Los Ingobernables de Japon

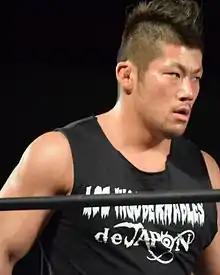
Sanada made his surprise NJPW debut at Invasion Attack 2016, aligning himself with the stable by helping Naito capture the IWGP Heavyweight Championship.

On March 12, Naito, with help from both Bushi and Evil, defeated Hirooki Goto in the final to win the 2016 New Japan Cup. With the win, Naito earned the right to challenge for a title of his choosing and chose to face IWGP Heavyweight Champion Kazuchika Okada. On April 10 at Invasion Attack 2016, Sanada debuted as the newest member of "Los Ingobernables de Japon", helping Naito defeat Okada for the IWGP Heavyweight Championship. On May 3 at Wrestling Dontaku 2016, Naito made his first successful defense of the IWGP Heavyweight Championship against Okada's Chaos stablemate Tomohiro Ishii. Following the match, Okada, who had earlier in the event defeated Sanada, intimated that he wanted a title rematch with Naito. Also in May, Bushi took part in the 2016 Best of the Super Juniors. Although he failed to advance from his block with a record of four wins and three losses, Bushi scored a major win in his final match of the tournament on June 6 by defeating reigning IWGP Junior Heavyweight Champion Kushida, causing him to miss the final of the tournament. On June 19 at Dominion 6.19 in Osaka-jo Hall, Naito lost the IWGP Heavyweight Championship back to Okada, ending his two-month reign in his second defense. From July 18 to August 13, Naito, Evil and Sanada all took part in the 2016 G1 Climax, with Sanada wrestling in block A and Naito and Evil in block B. All three failed to advance to the final with Naito finishing second in his block with a record of six wins and three losses, while Sanada and Evil both finished with records of four wins and five losses. Naito was victorious over Evil in the head-to-head match between the two stablemates. During the tournament, Naito scored a win over Michael Elgin, which put him in line for a shot at Elgin's IWGP Intercontinental Championship. On August 20, Jay Lethal's association with the stable came to an end, when Naito and Evil abandoned him during a six-man tag team match at an ROH event in Las Vegas, Nevada.